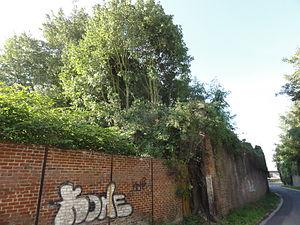
Terril n° 252 dit Cavalier du siège Notre Dame, Fosse Notre Dame de la Compagnie des mines d'Aniche, Sin-le-Noble, Nord, Nord-Pas-de-Calais, France.
La fosse Notre-Dame, également orthographiée Notre Dame, de la Compagnie des mines d'Aniche est un ancien charbonnage du Bassin minier du Nord-Pas-de-Calais, situé à Waziers. Les travaux de fonçage commencent en 1856, lorsque la fosse Gayant toute proche commence à produire. La fosse Notre-Dame commence à produire en 1860. La fosse est riche et productive d'après Émile Vuillemin, qui précise en 1878 que la fosse a produit 1 465 000 tonnes de houille depuis sa mise en service.